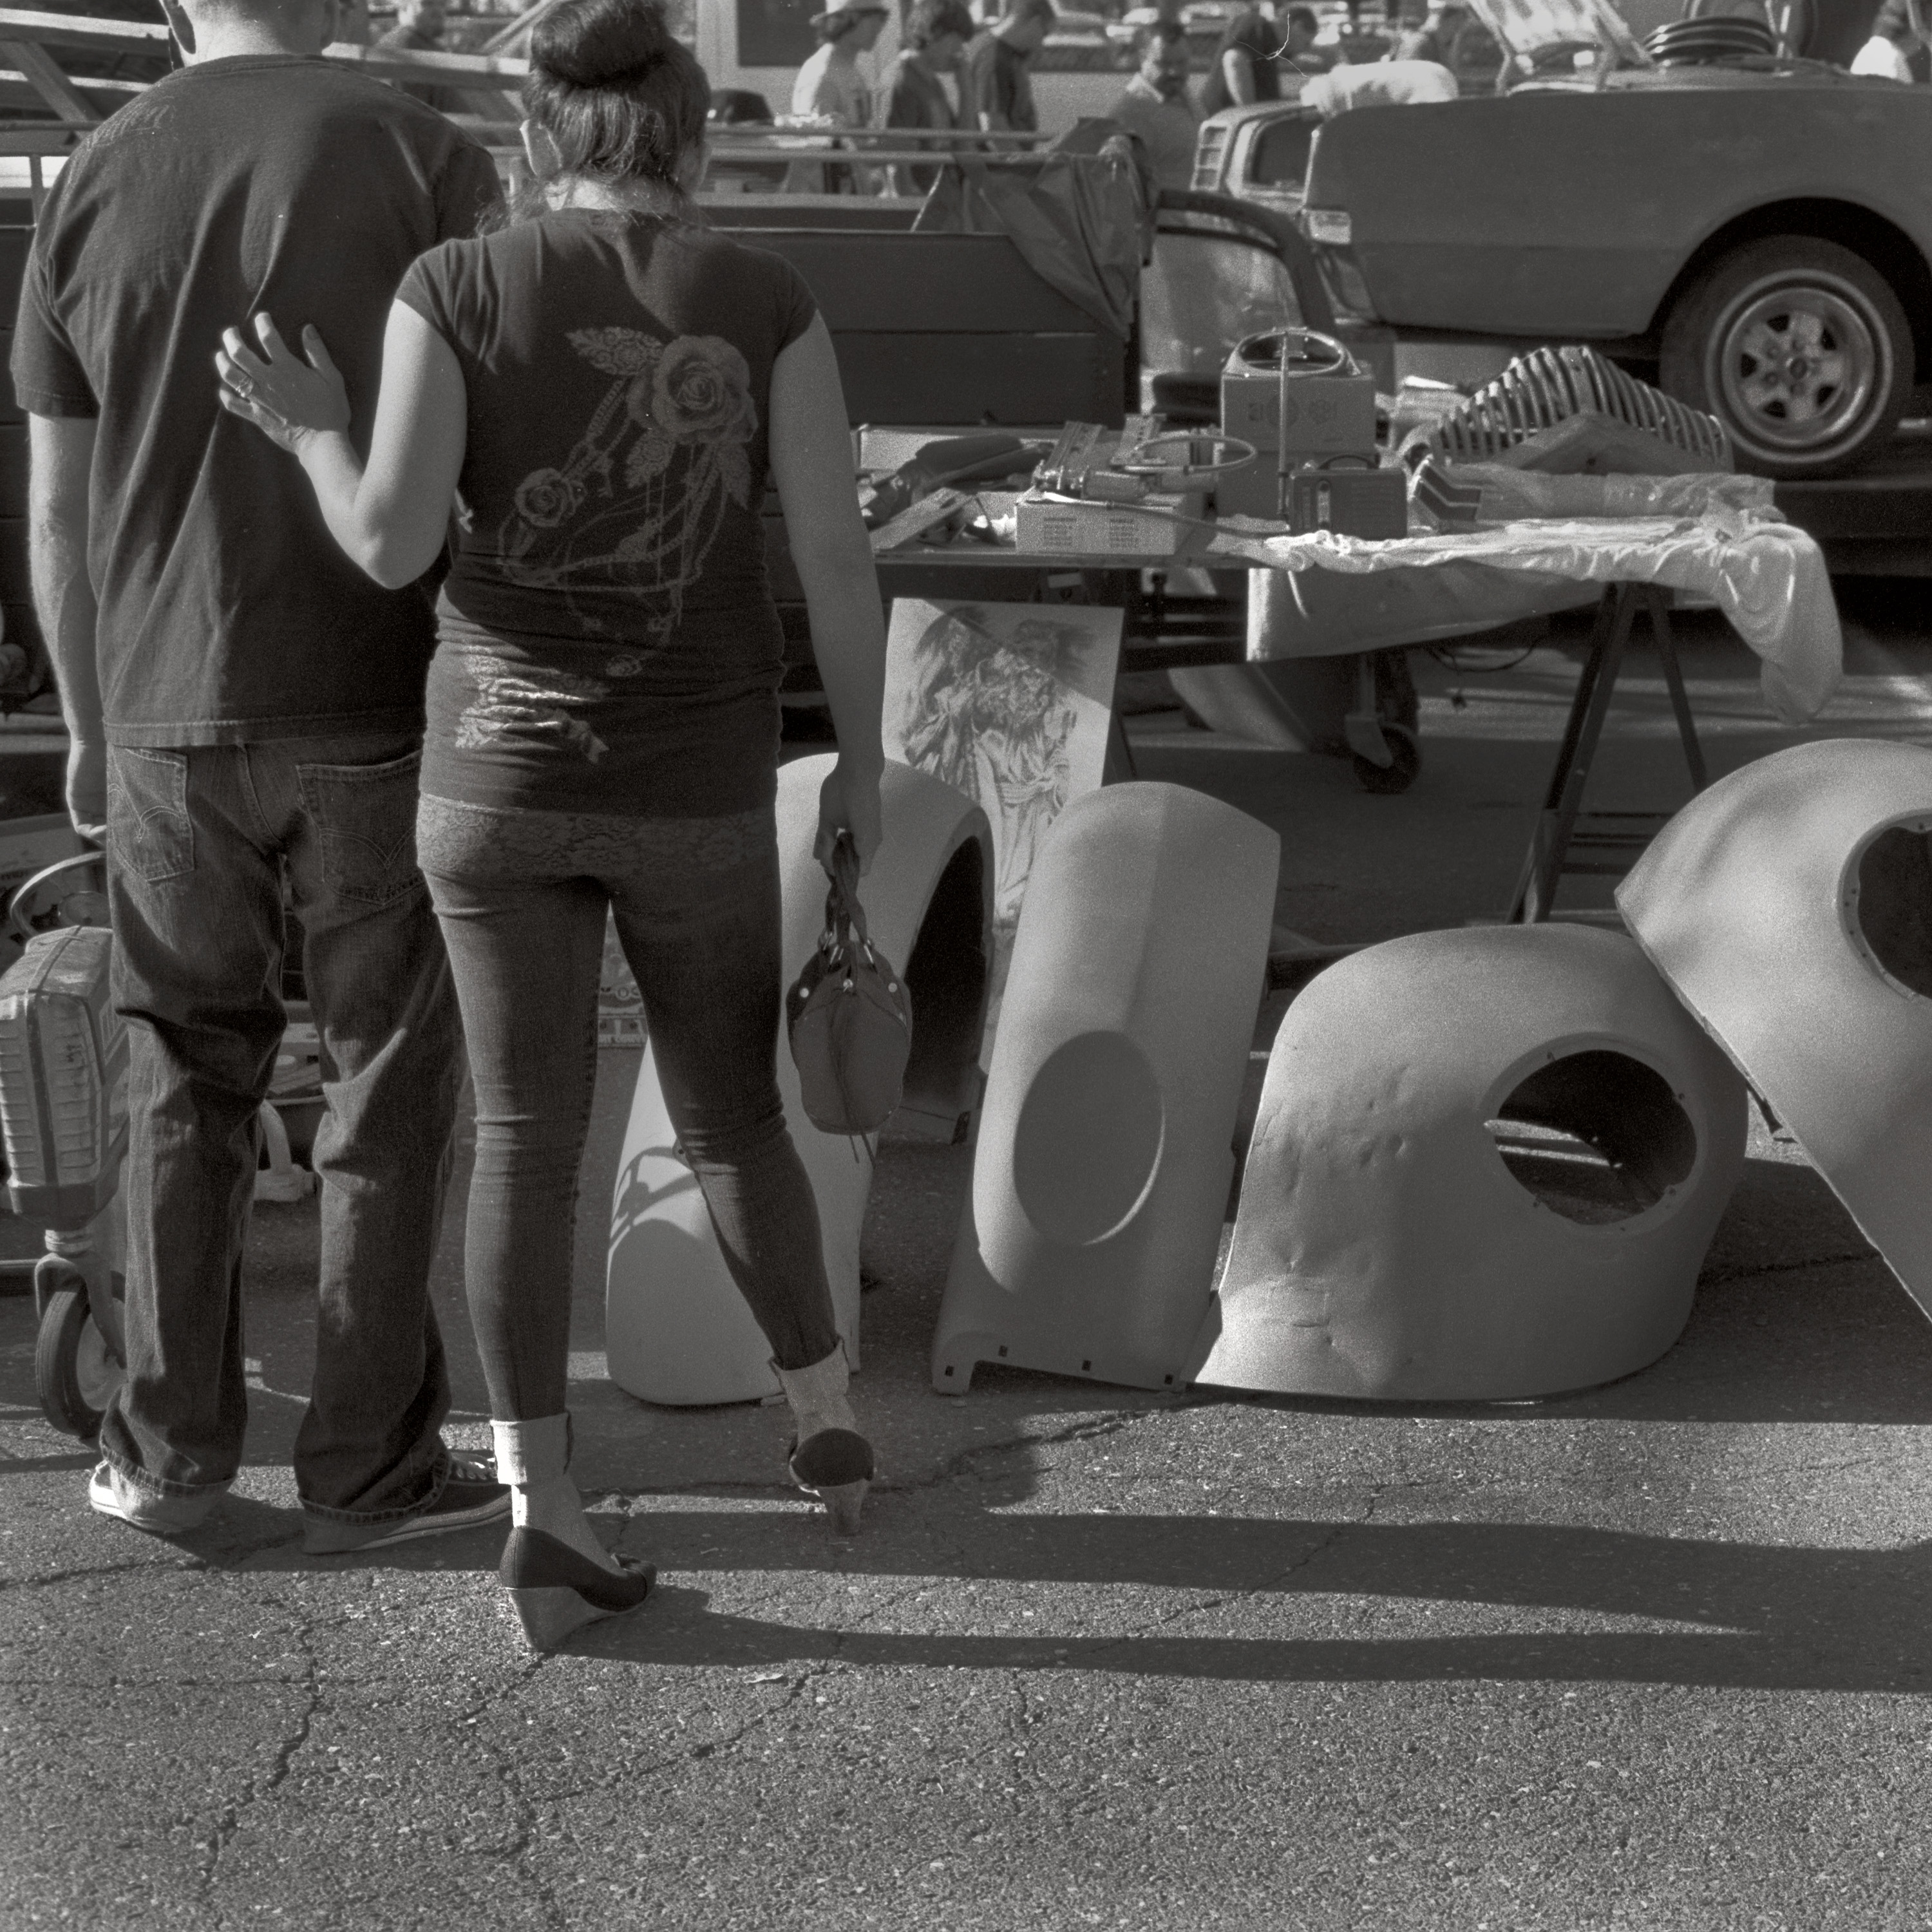
black and white, white, car, vehicle, black, monochrome, california, cars, vehicles, sacramento, swapmeet, monochrome photography